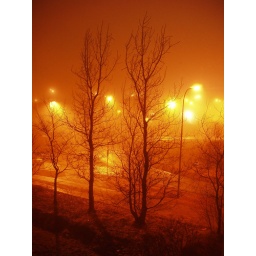
Picture taken out of my living room window of the trees in my garden one foggy night in winter.